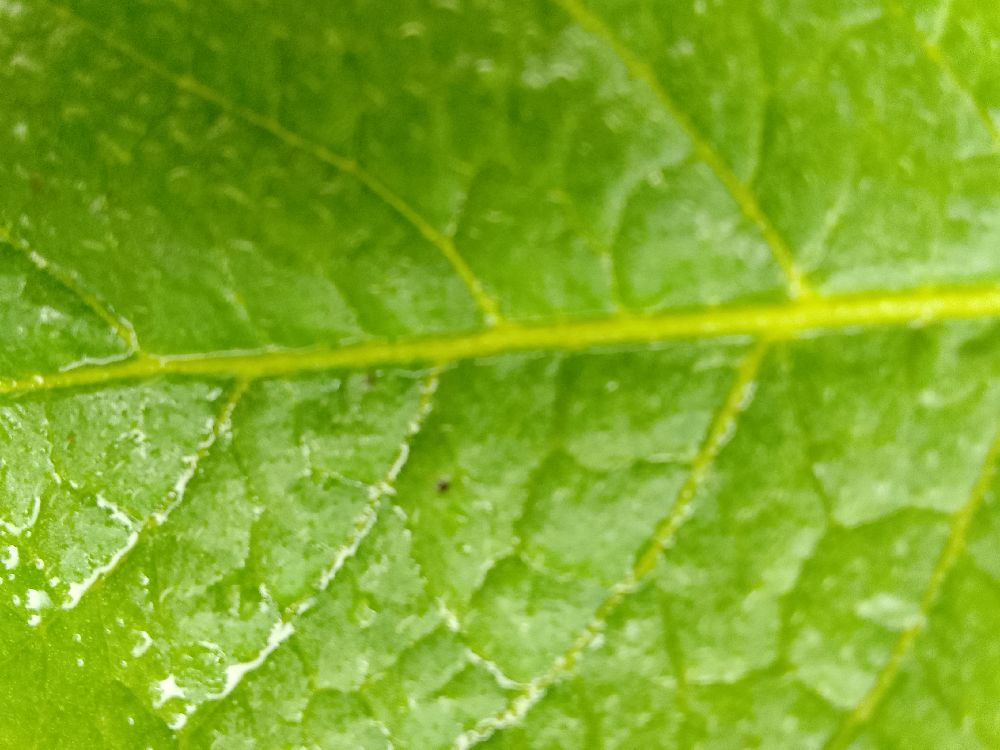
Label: Healthy